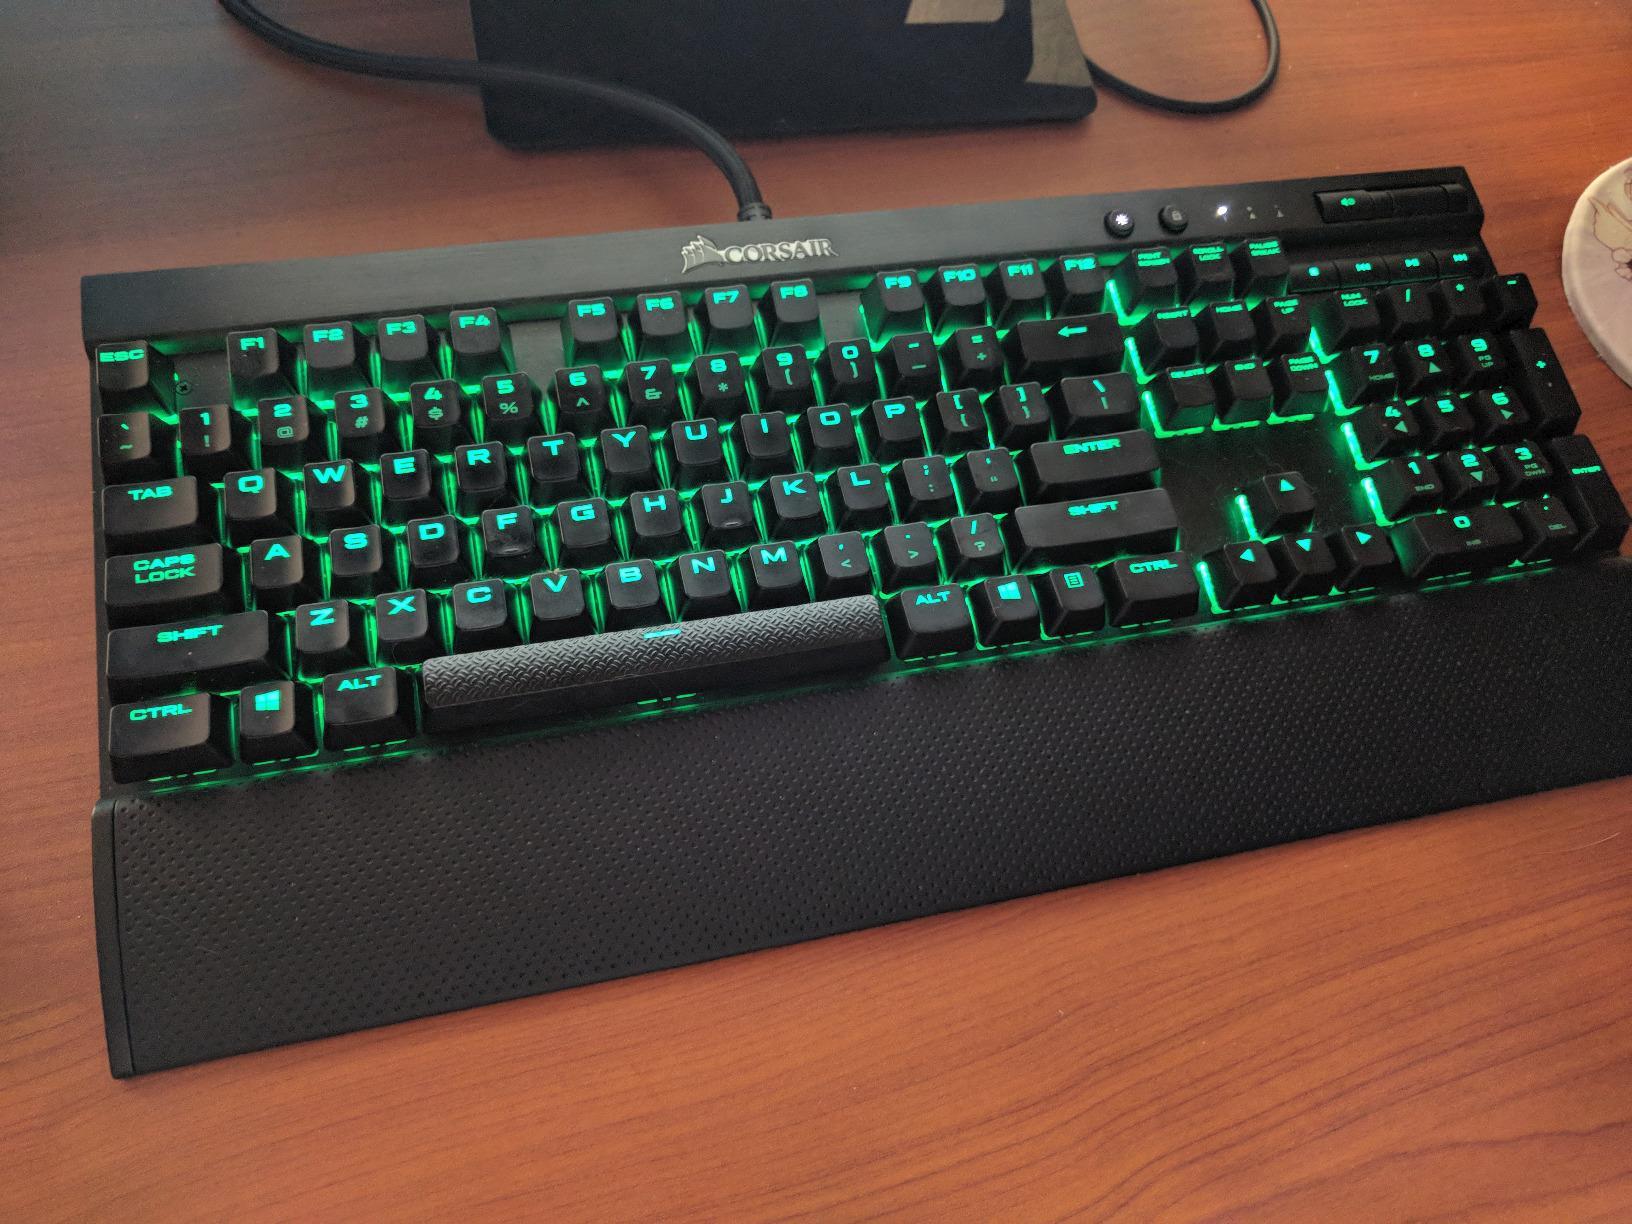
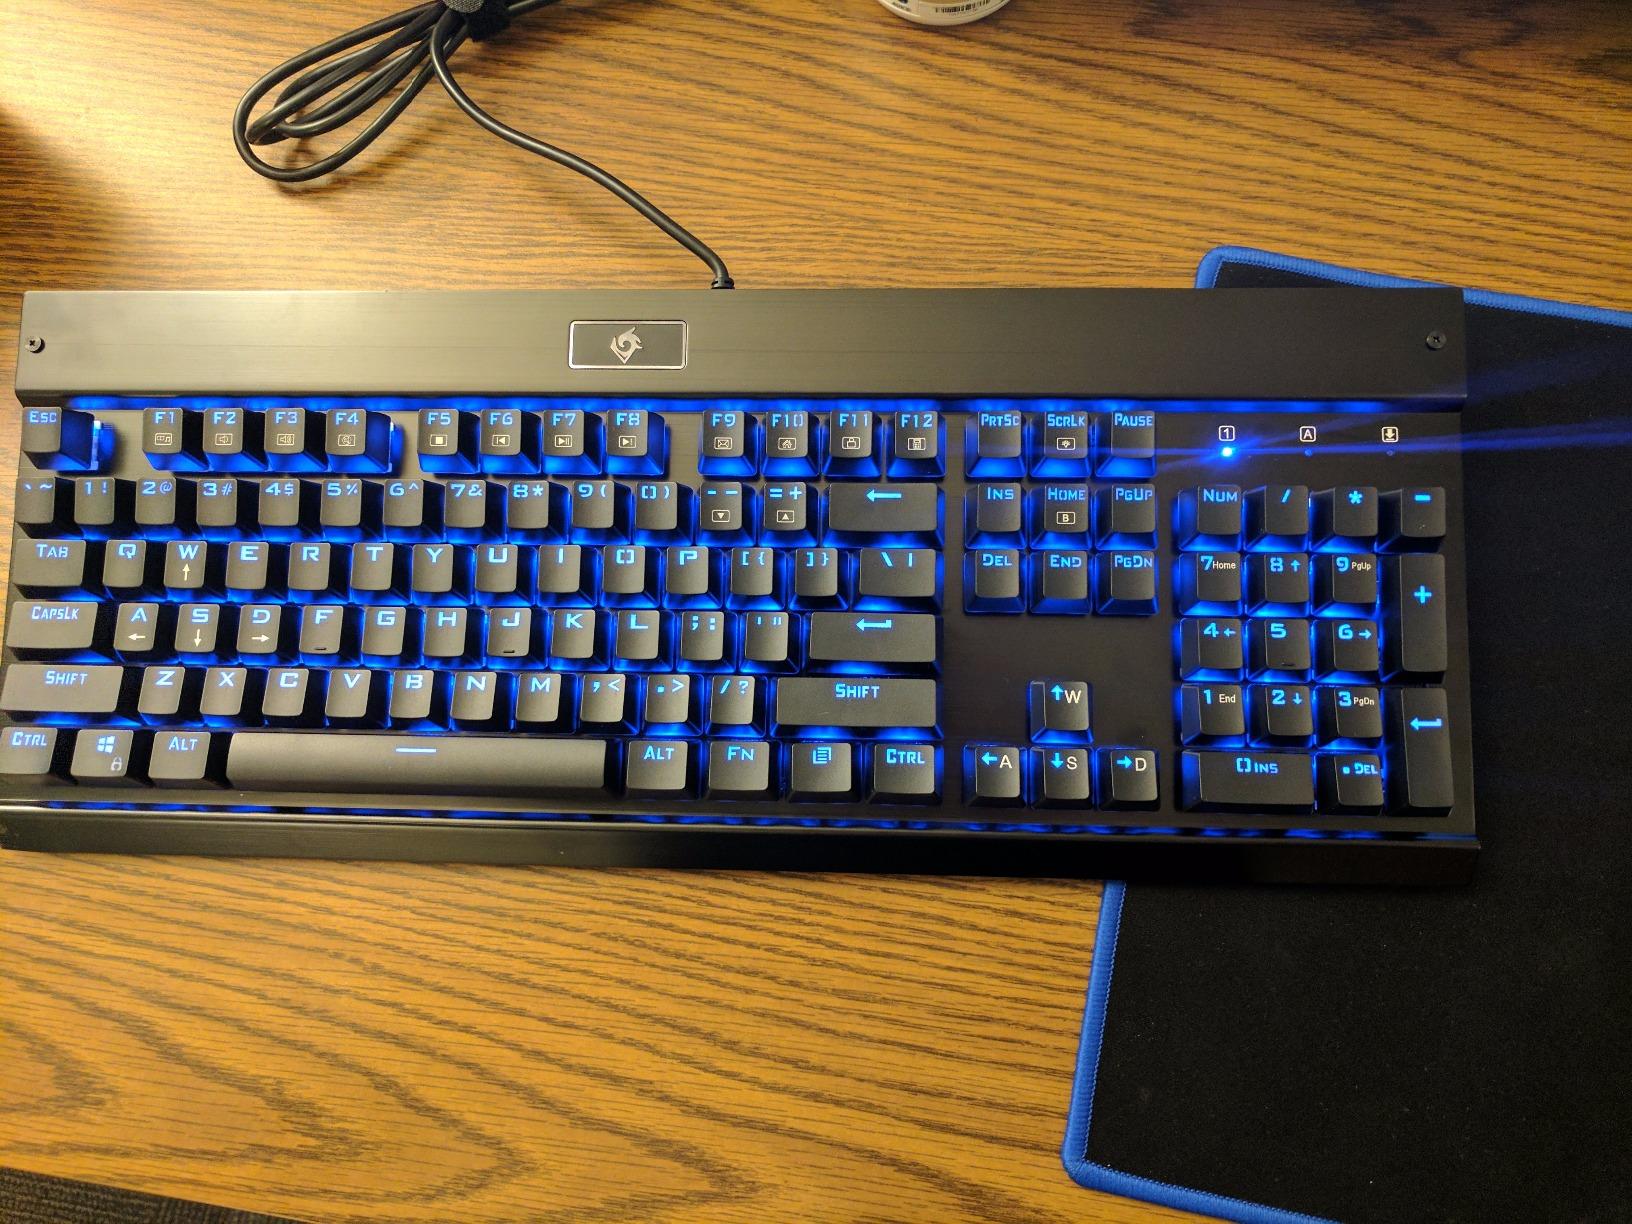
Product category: keyboard
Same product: no